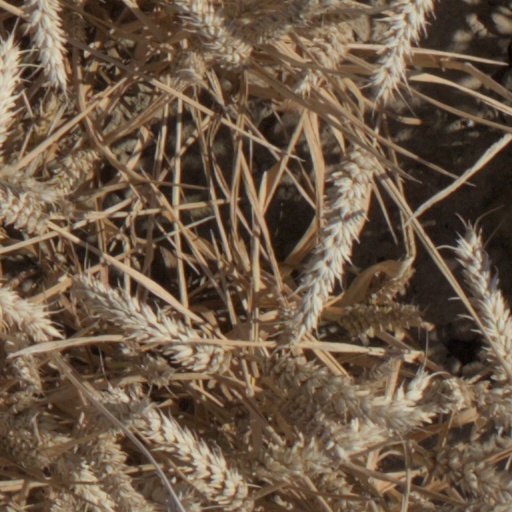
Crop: wheat